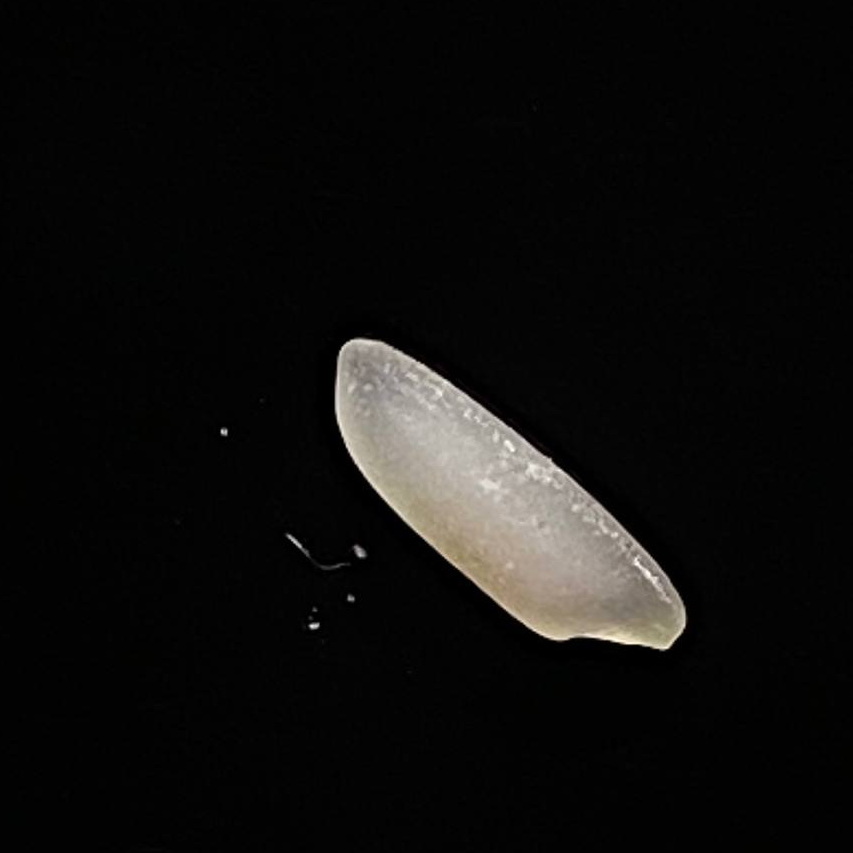
Rice variety: Shampakatari